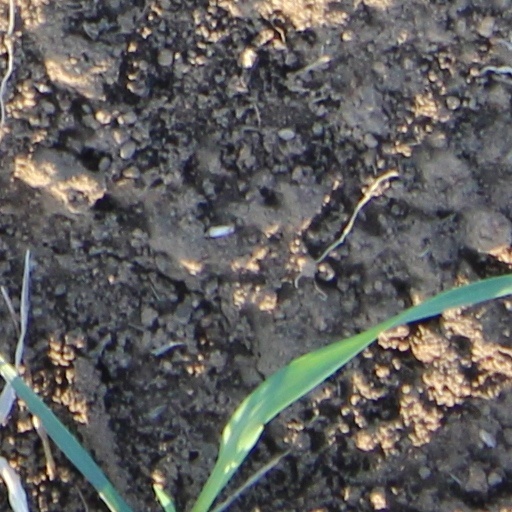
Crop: wheat